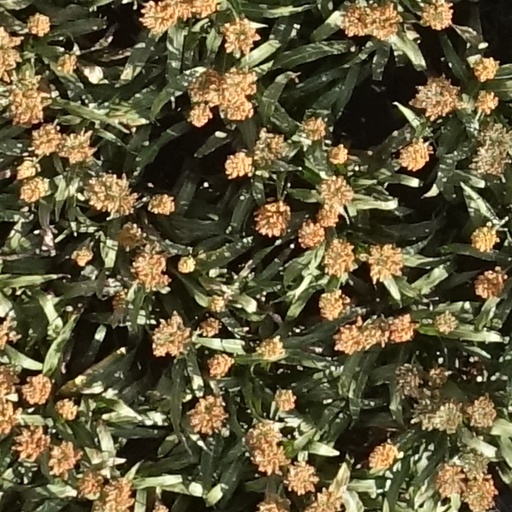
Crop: sorghum